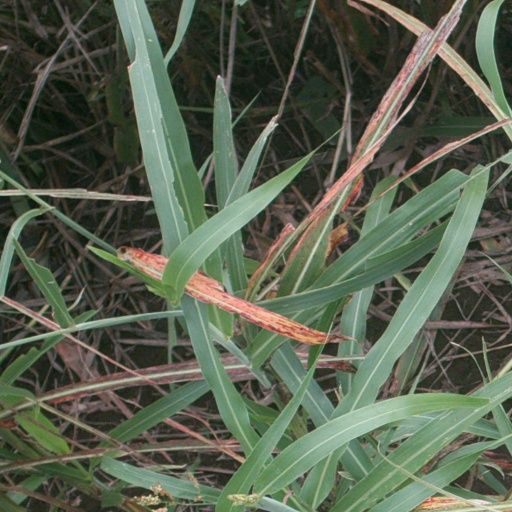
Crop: sorghum